Giga Quparadze

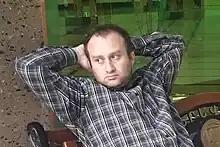
Quparadze in 2023

Giga Quparadze is a Georgian chess grandmaster.